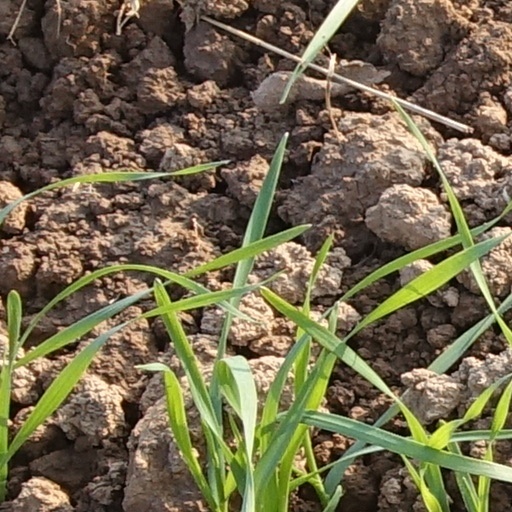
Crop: wheat